Romblon, Romblon

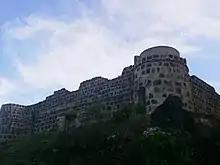
Fuerza de San Andres, a national cultural treasure as declared by the NCCA

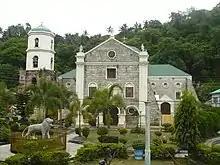
Romblon Cathedral, a national cultural treasure as declared by the NCCA

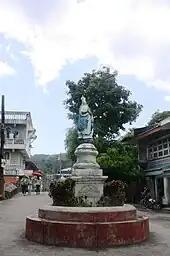
The "Fuente de Belen" fountain in Romblon

The first inhabitants of Romblon were the Negritos tribes of Panay and the Mindoro-Mangyan tribes. The discovery of hanging coffins and artistic material in the caves of Banton Island demonstrates the existence of a rich and ancient civilization and aboriginal culture.